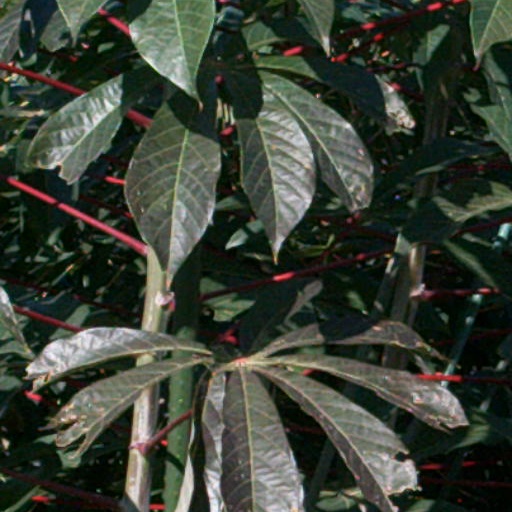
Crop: cassava